Eastside Café

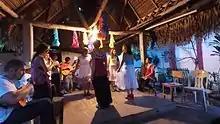
Example of Zapateando Son Jarocho, a dance practice from Veracruz, Mexico.

The band Las Cafeteras got their start at the Eastside Café, citing the organization's weekly son jarocho classes as an important part of their musical formation. The band learned to play instruments central to the son jarocho Afro-Mexican folk music style from Veracruz, Mexico - including the jarana, requinto, quijada, and tarima. The seven members also learned zapateado at these classes, a rhythmic dancing style from Mexico punctuated by percussive footwork.